Plasmodium falciparum

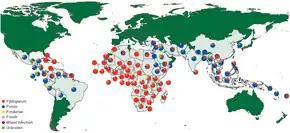
Relative incidence of Plasmodium species by country of origin for imported cases to non-endemic countries, showing "P. falciparum" (red) predominating in areas including Africa and the Caribbean.

"P. falciparum" is endemic in 84 countries, and is found in all continents except Europe. Historically, it was present in most European countries, but improved health conditions led to the disappearance in the early 20th century. The only European country where it used to be historically prevalent, and from where we got the name malaria, Italy had been declared malaria-eradicated country. In 1947, the Italian government launched the National Malaria Eradication Program, and following, an anti-mosquito campaign was implemented using DDT. The WHO declared Italy free of malaria in 1970.